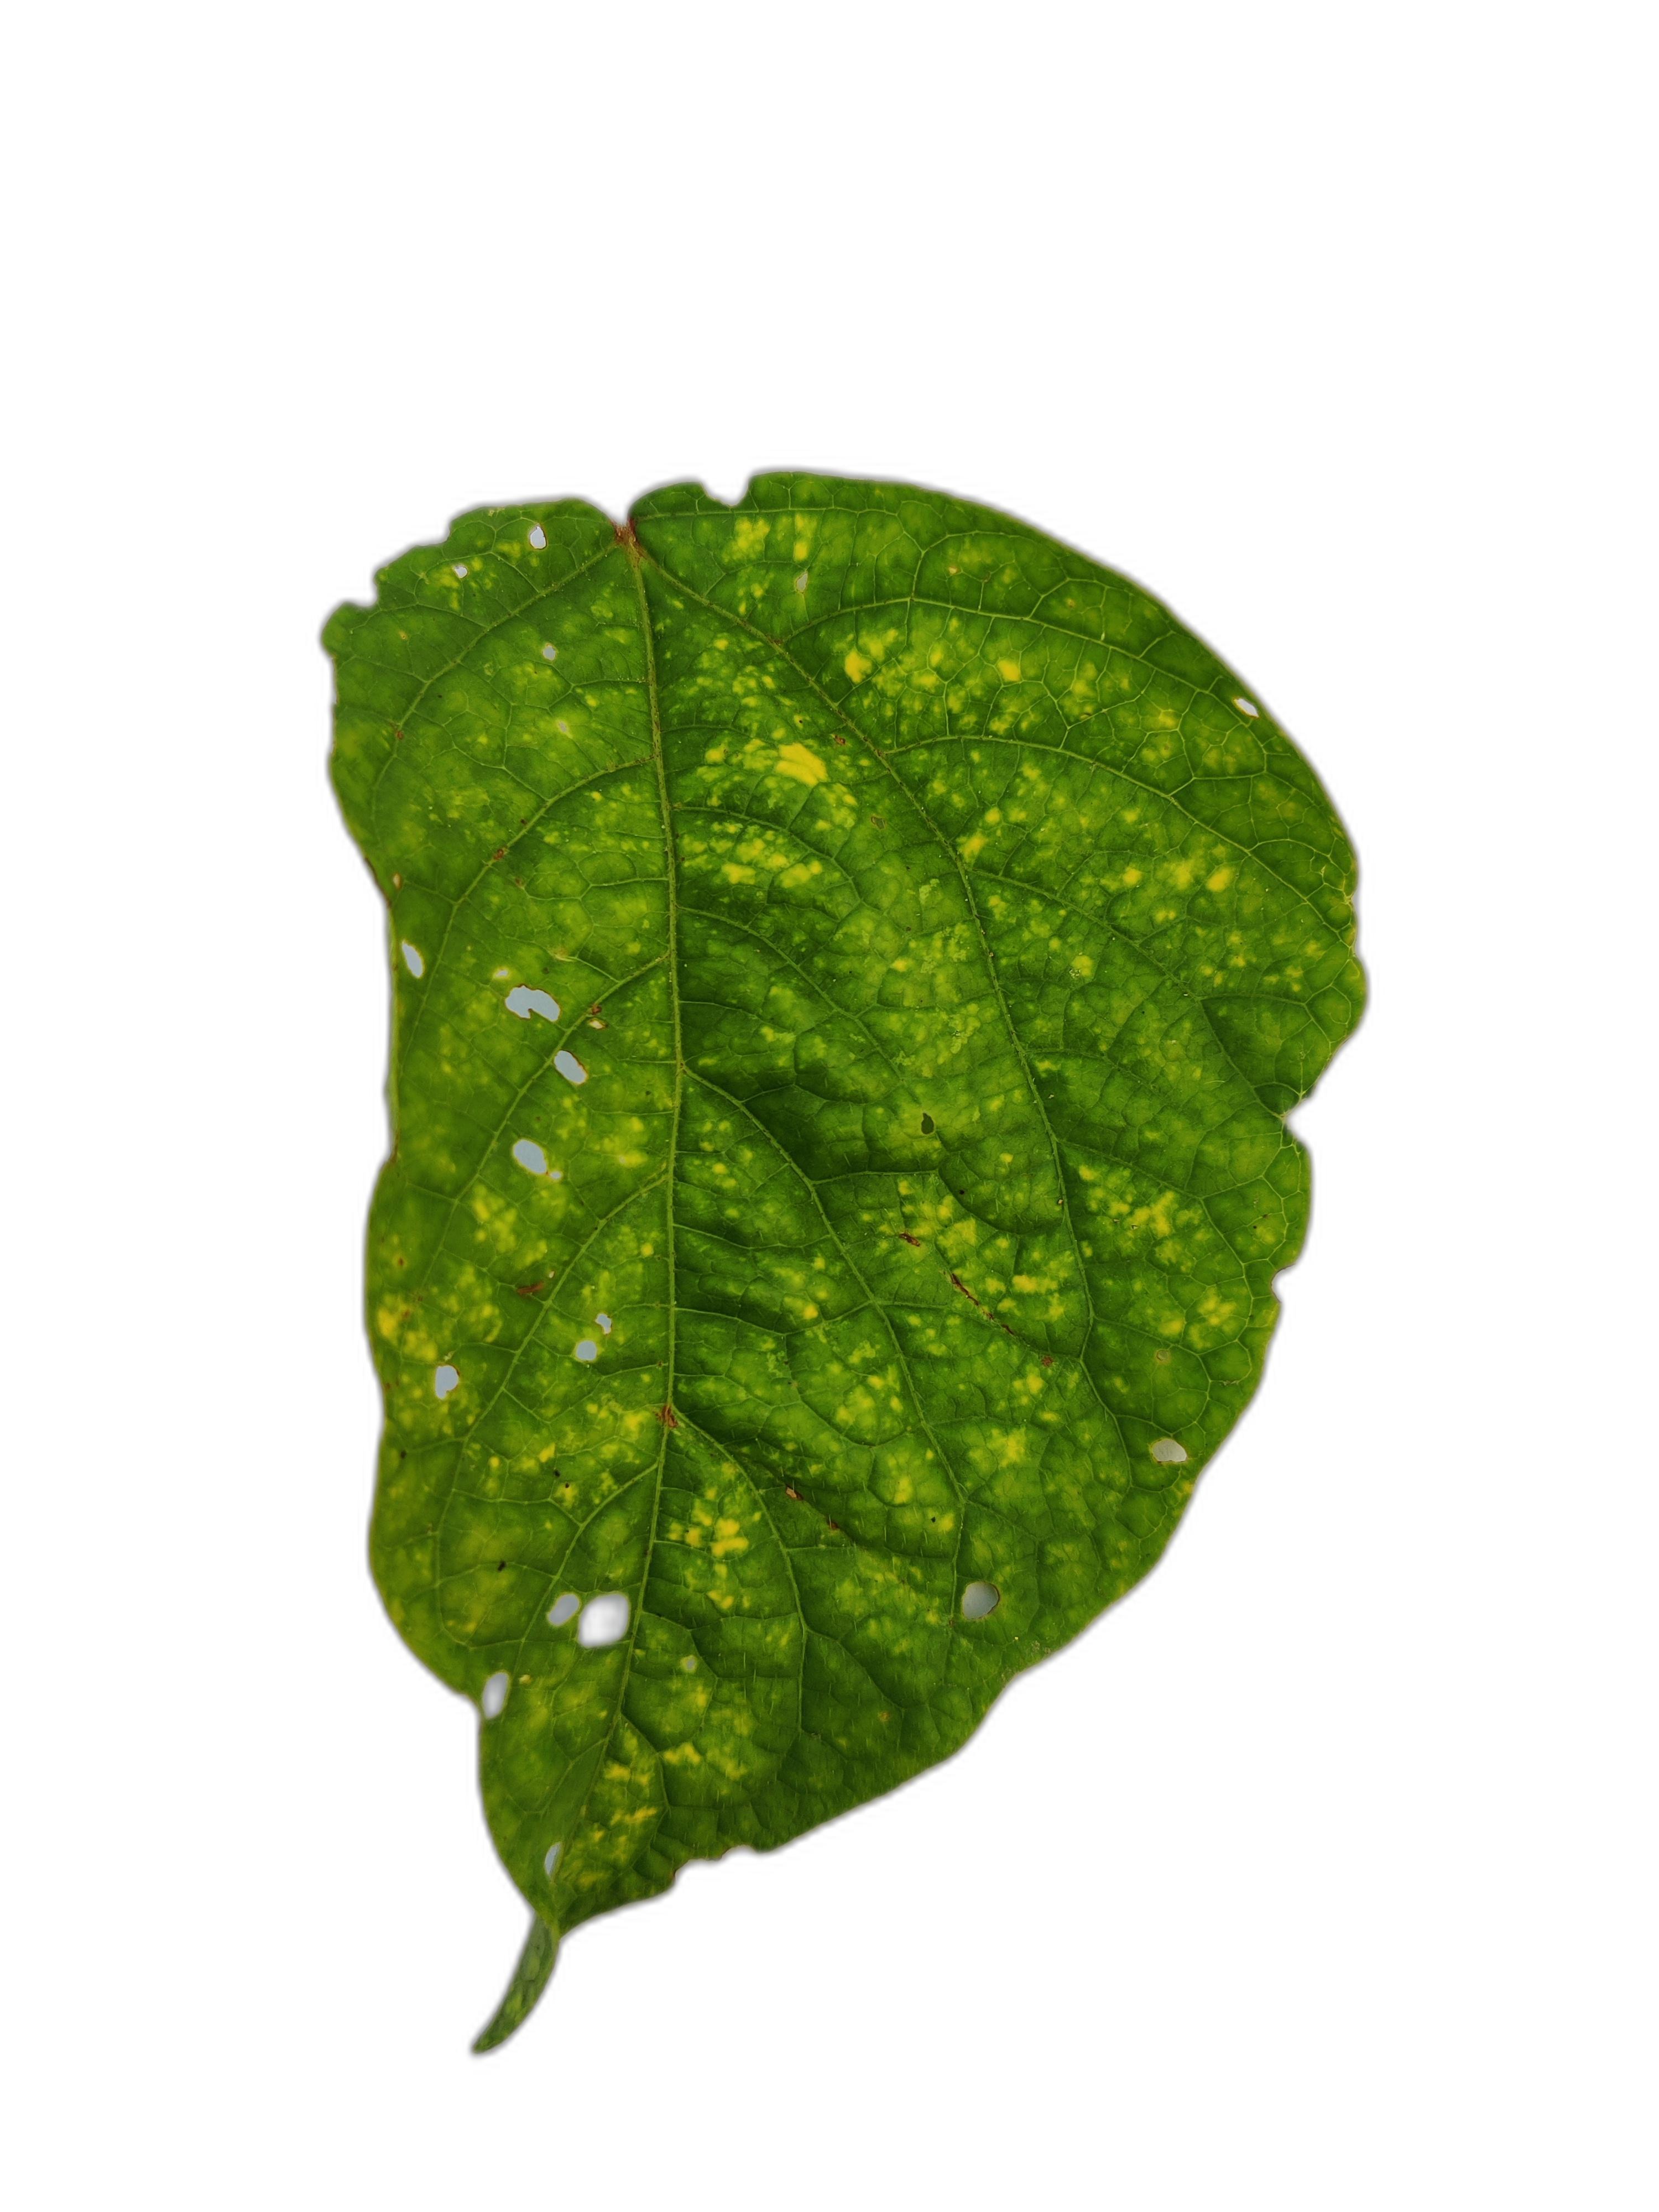
Label: Leaf Crinkle